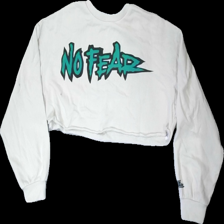
View: front
Type: Sweater
Category: Ladies
Brand: H&M
Colors: White, Green, Black
Material: 58% cott, 42% poly
Pattern: Logo print
Cut: Regular, Cropped, C-collar
Size: S
Stains: Minor
Damage: stain
Damage location: middle center
Price range: <50
Recommended usage: Export
Description: White shirt with "No Fear" text print from H&M, size S. Has been cropped. Poor condition.